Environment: real
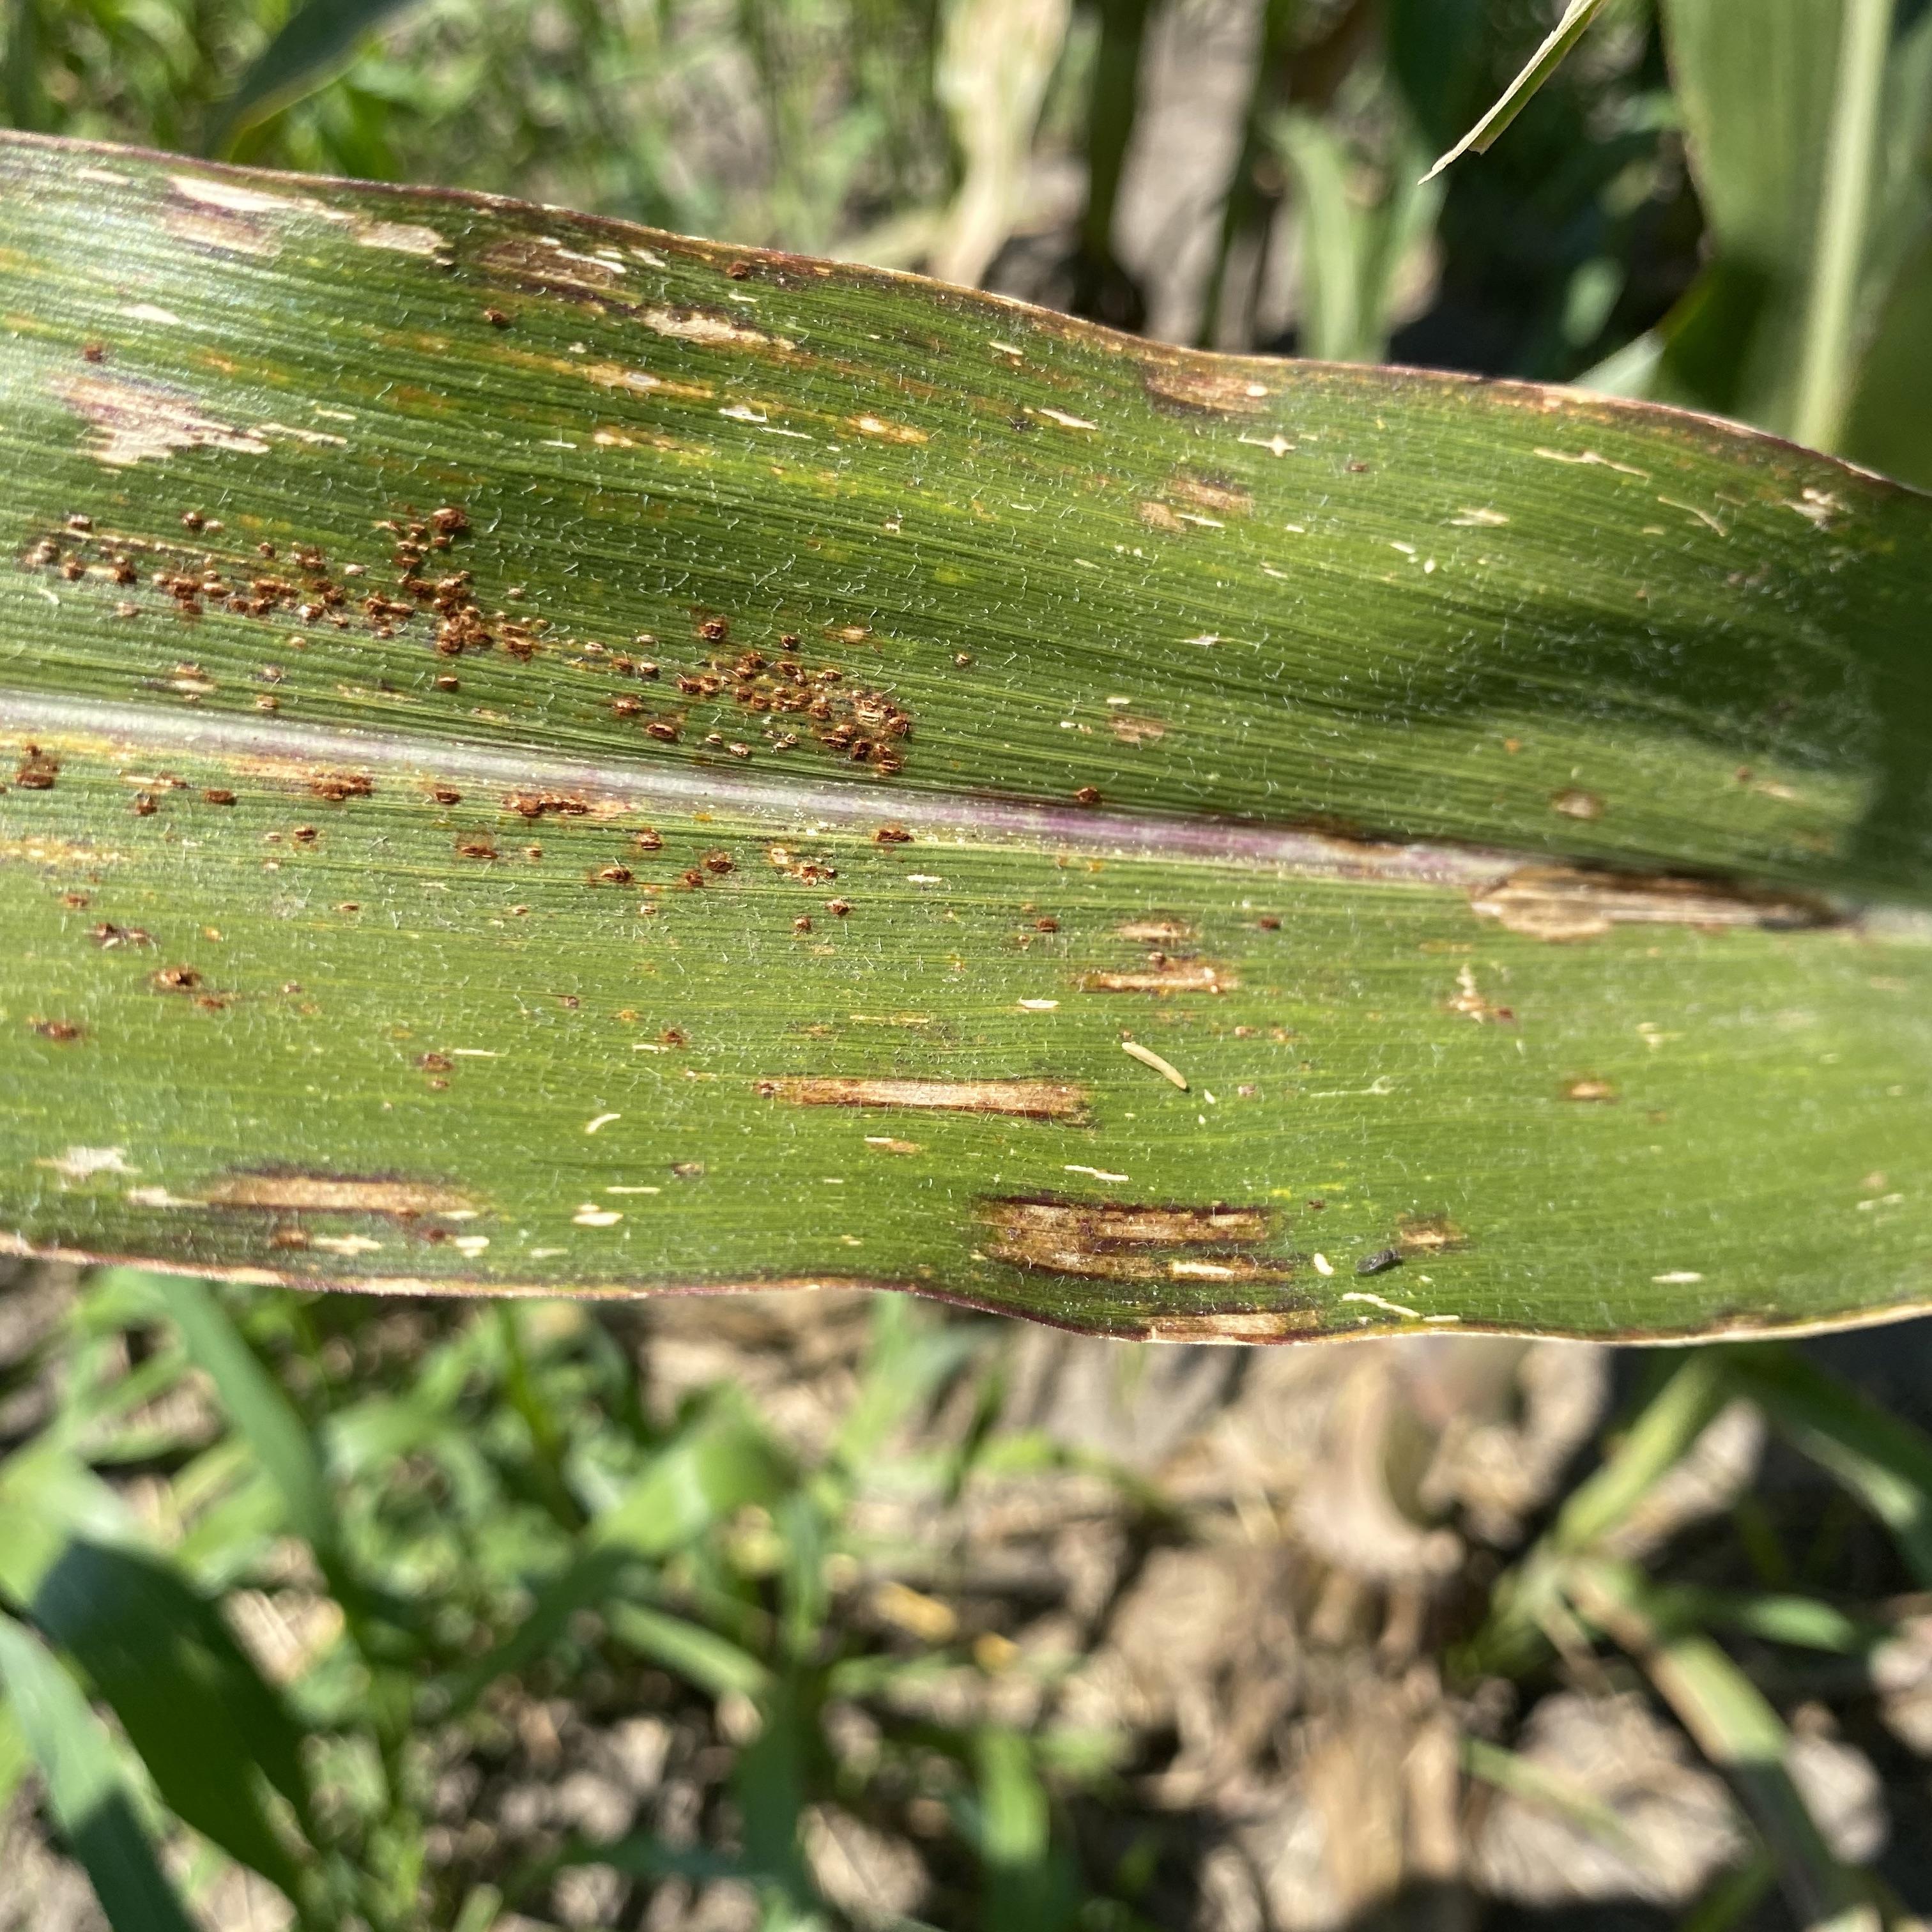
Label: gray_leaf_spot